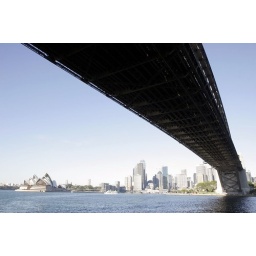
Harbour bridge from underneath with Opera house and Circular Quay in the background. Taken from a ferry. Sydney, Australia